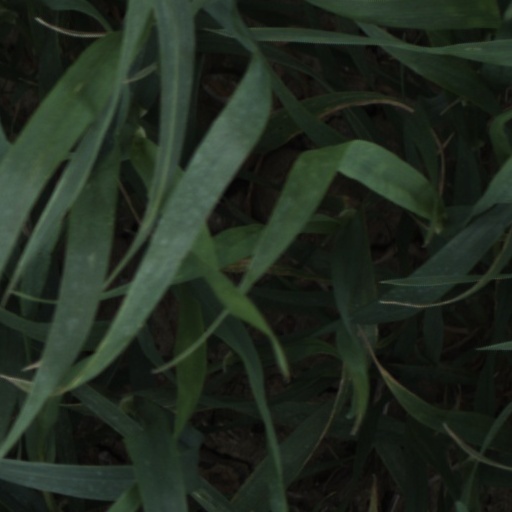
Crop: wheat